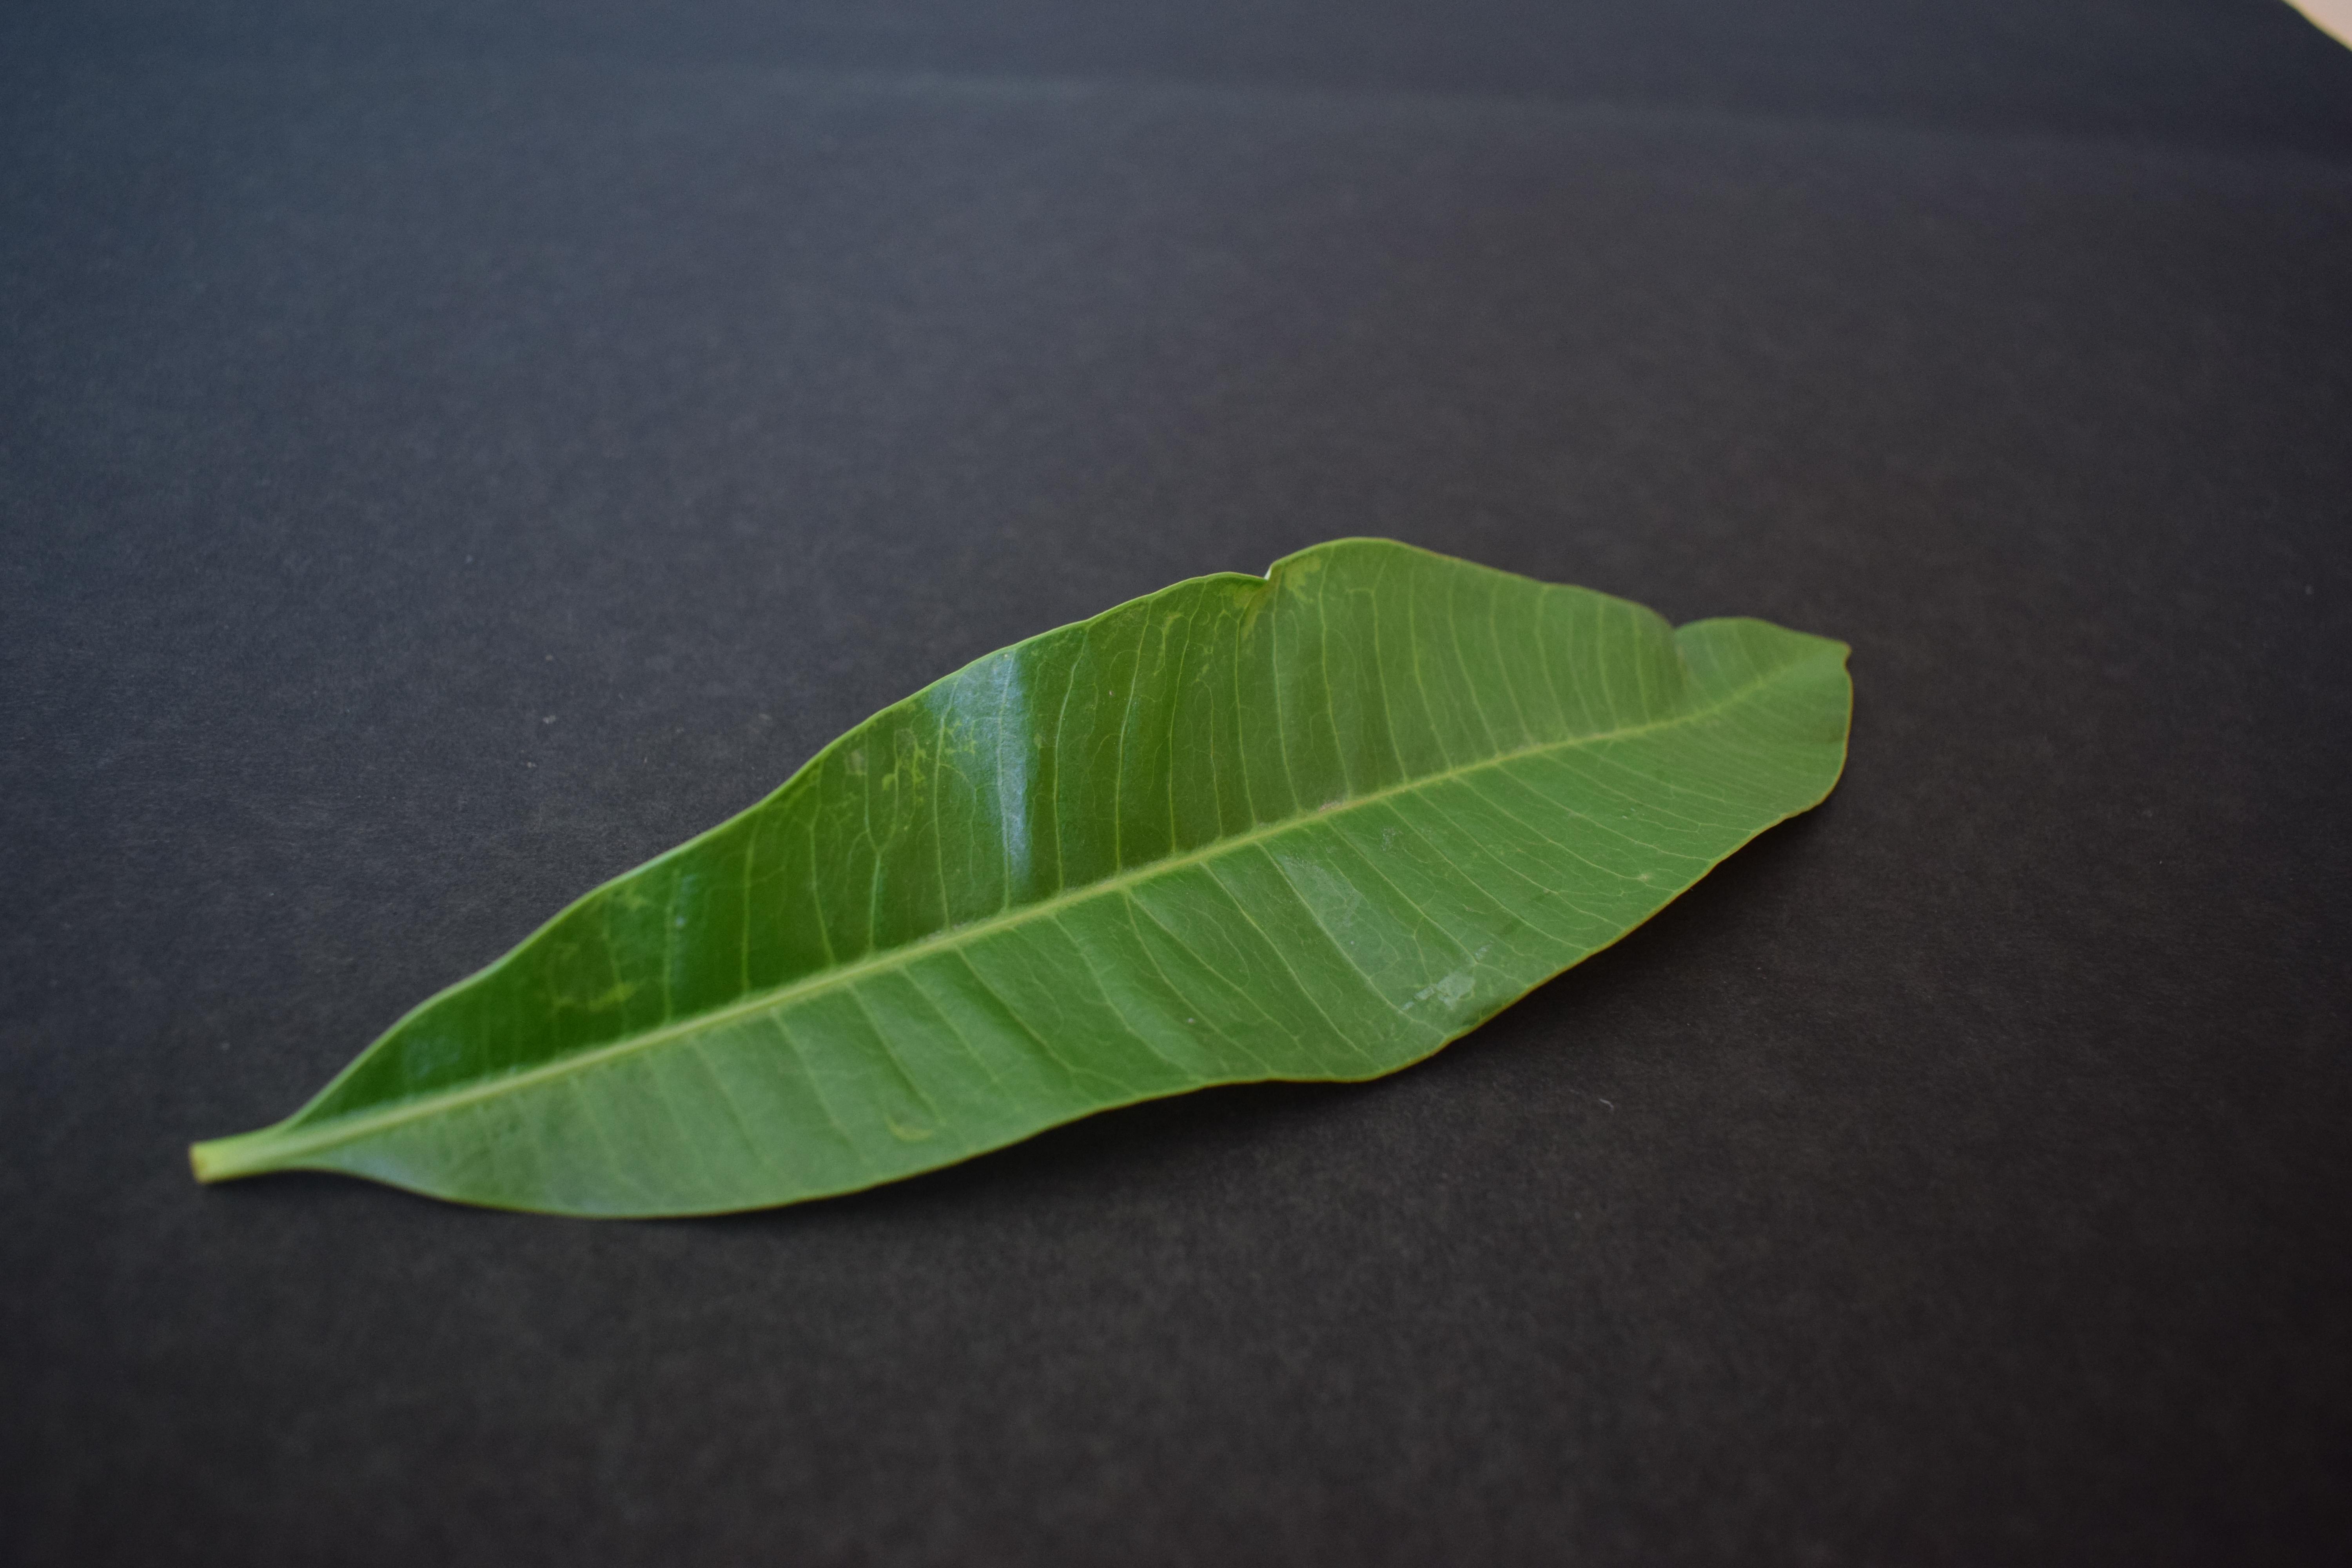
Plant species: Alstonia Scholaris